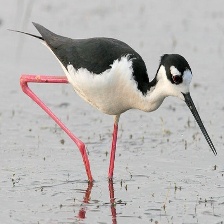
Species: BLACK NECKED STILT
Scientific name: HIMANTOPUS MEXICANUS